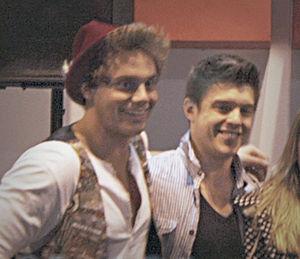
Cette liste comprend une partie des élèves diplômés de la Royal Academy of Dramatic Art.